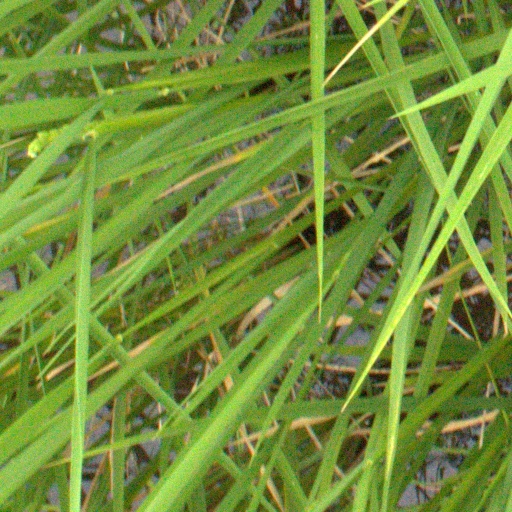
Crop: rice